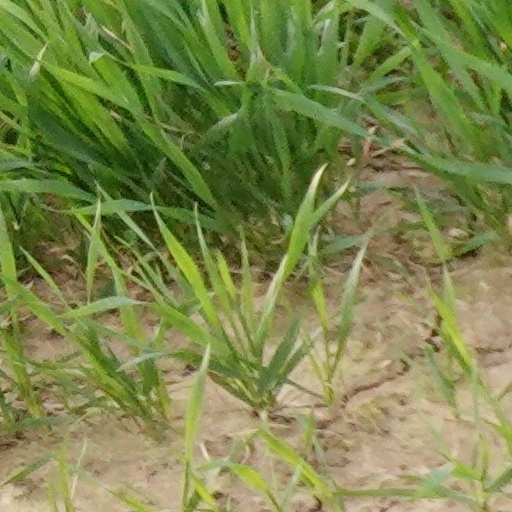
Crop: wheat